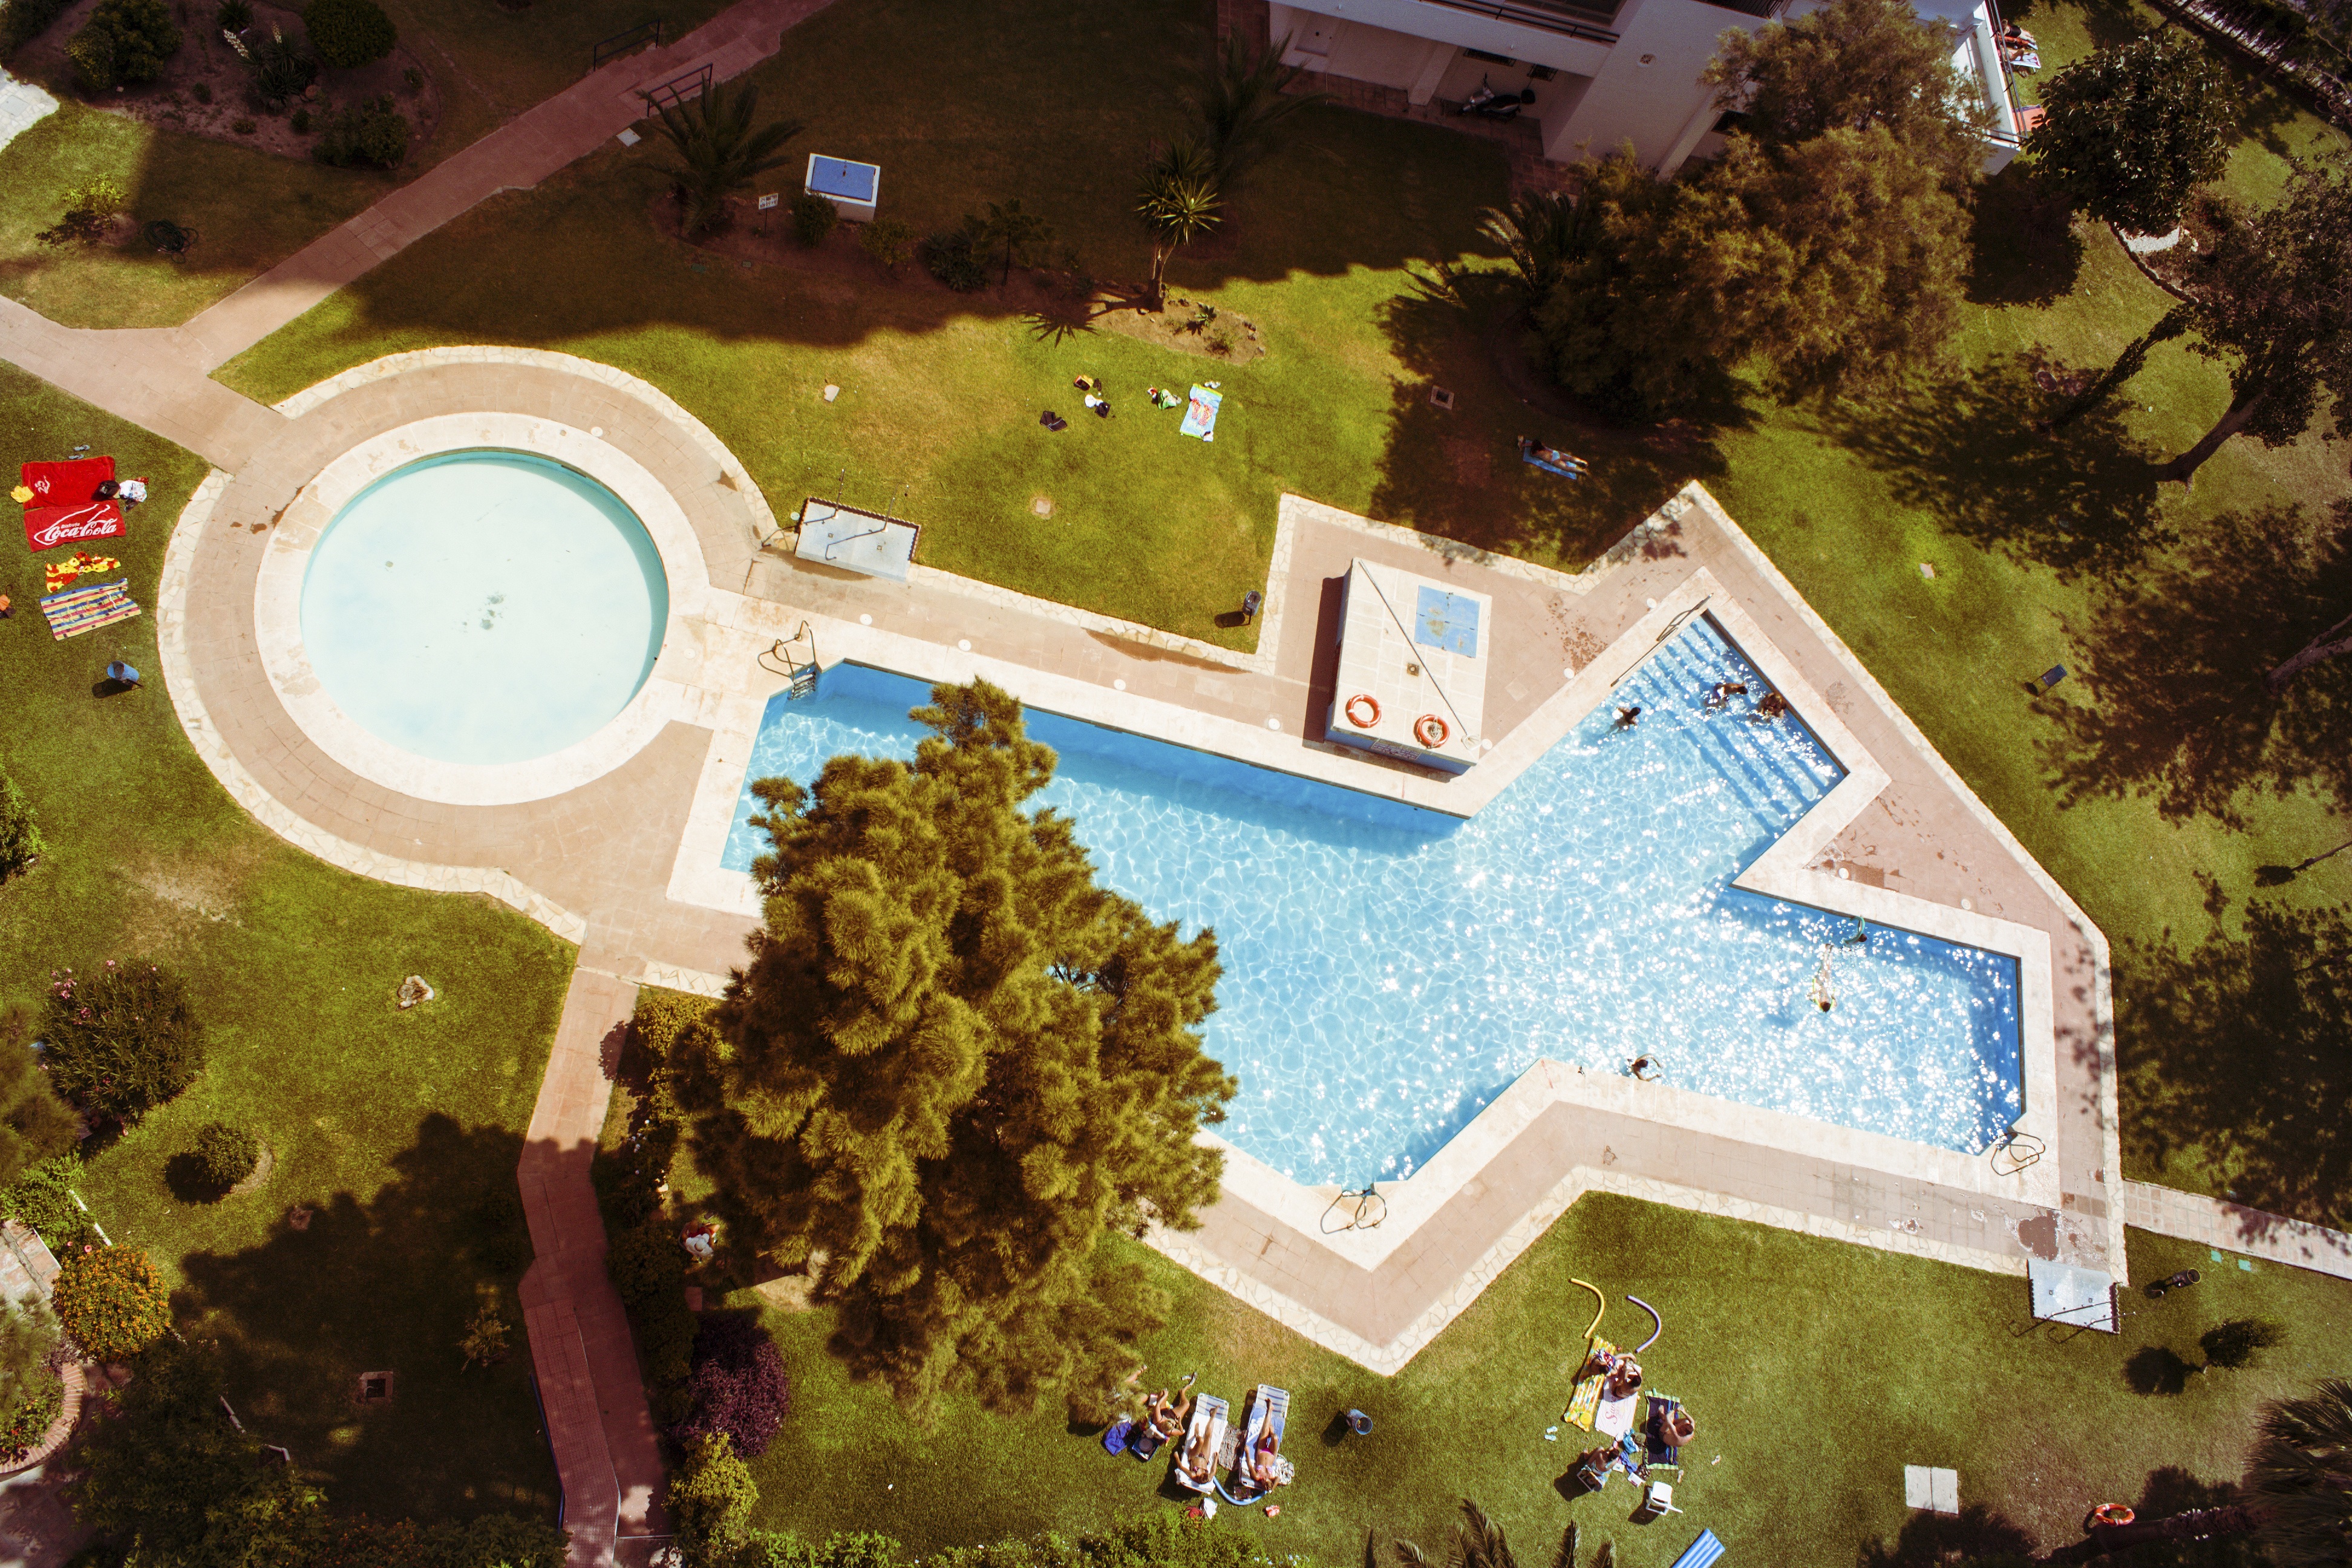
water, mansion, house, flower, home, summer, swim, swimming pool, backyard, garden, sunny, estate, screenshot, bird's eye view